Alberto Carrasquilla Barrera

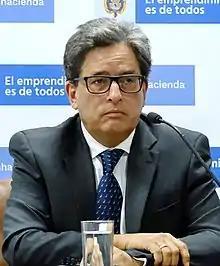

Alberto Carrasquilla Barrera (born April 24, 1959) is a Colombian politician who served as the Minister of Finance and Public Credit under the government of President Iván Duque, and previously under President Álvaro Uribe. In May 2021 he resigned office over the protests surrounding a controversial tax reform in the middle of the COVID-19 pandemic.